Freimut Duve

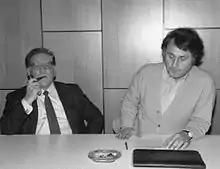
Freimut Duve (right) with in 1979

In 1966, Duve joined the Social Democratic Party of Germany (SPD) and became a personal assistant of , the Hamburg senator for business. He campaigned for the party together with Günter Grass and Siegfried Lenz. He worked as a political journalist for "Stern" magazine from 1969 and as an editor for Rowohlt Verlag from 1970 to 1989, responsible for a series of political books, among others. He published political writings by Václav Havel, a manifesto against dictatorship in Portugal by Mário Soares and yearbooks on human rights in Central and East Europe, among others. Duve was a member of the Bundestag for the SPD, directly elected by the Hamburg-Mitte electoral district, from 1980 to 1998.